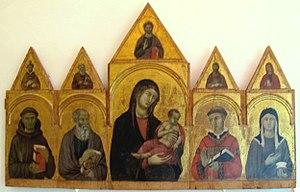
Le Maître de Città di Castello est un peintre anonyme de facture siennoise, actif de 1290 à 1320 environ.